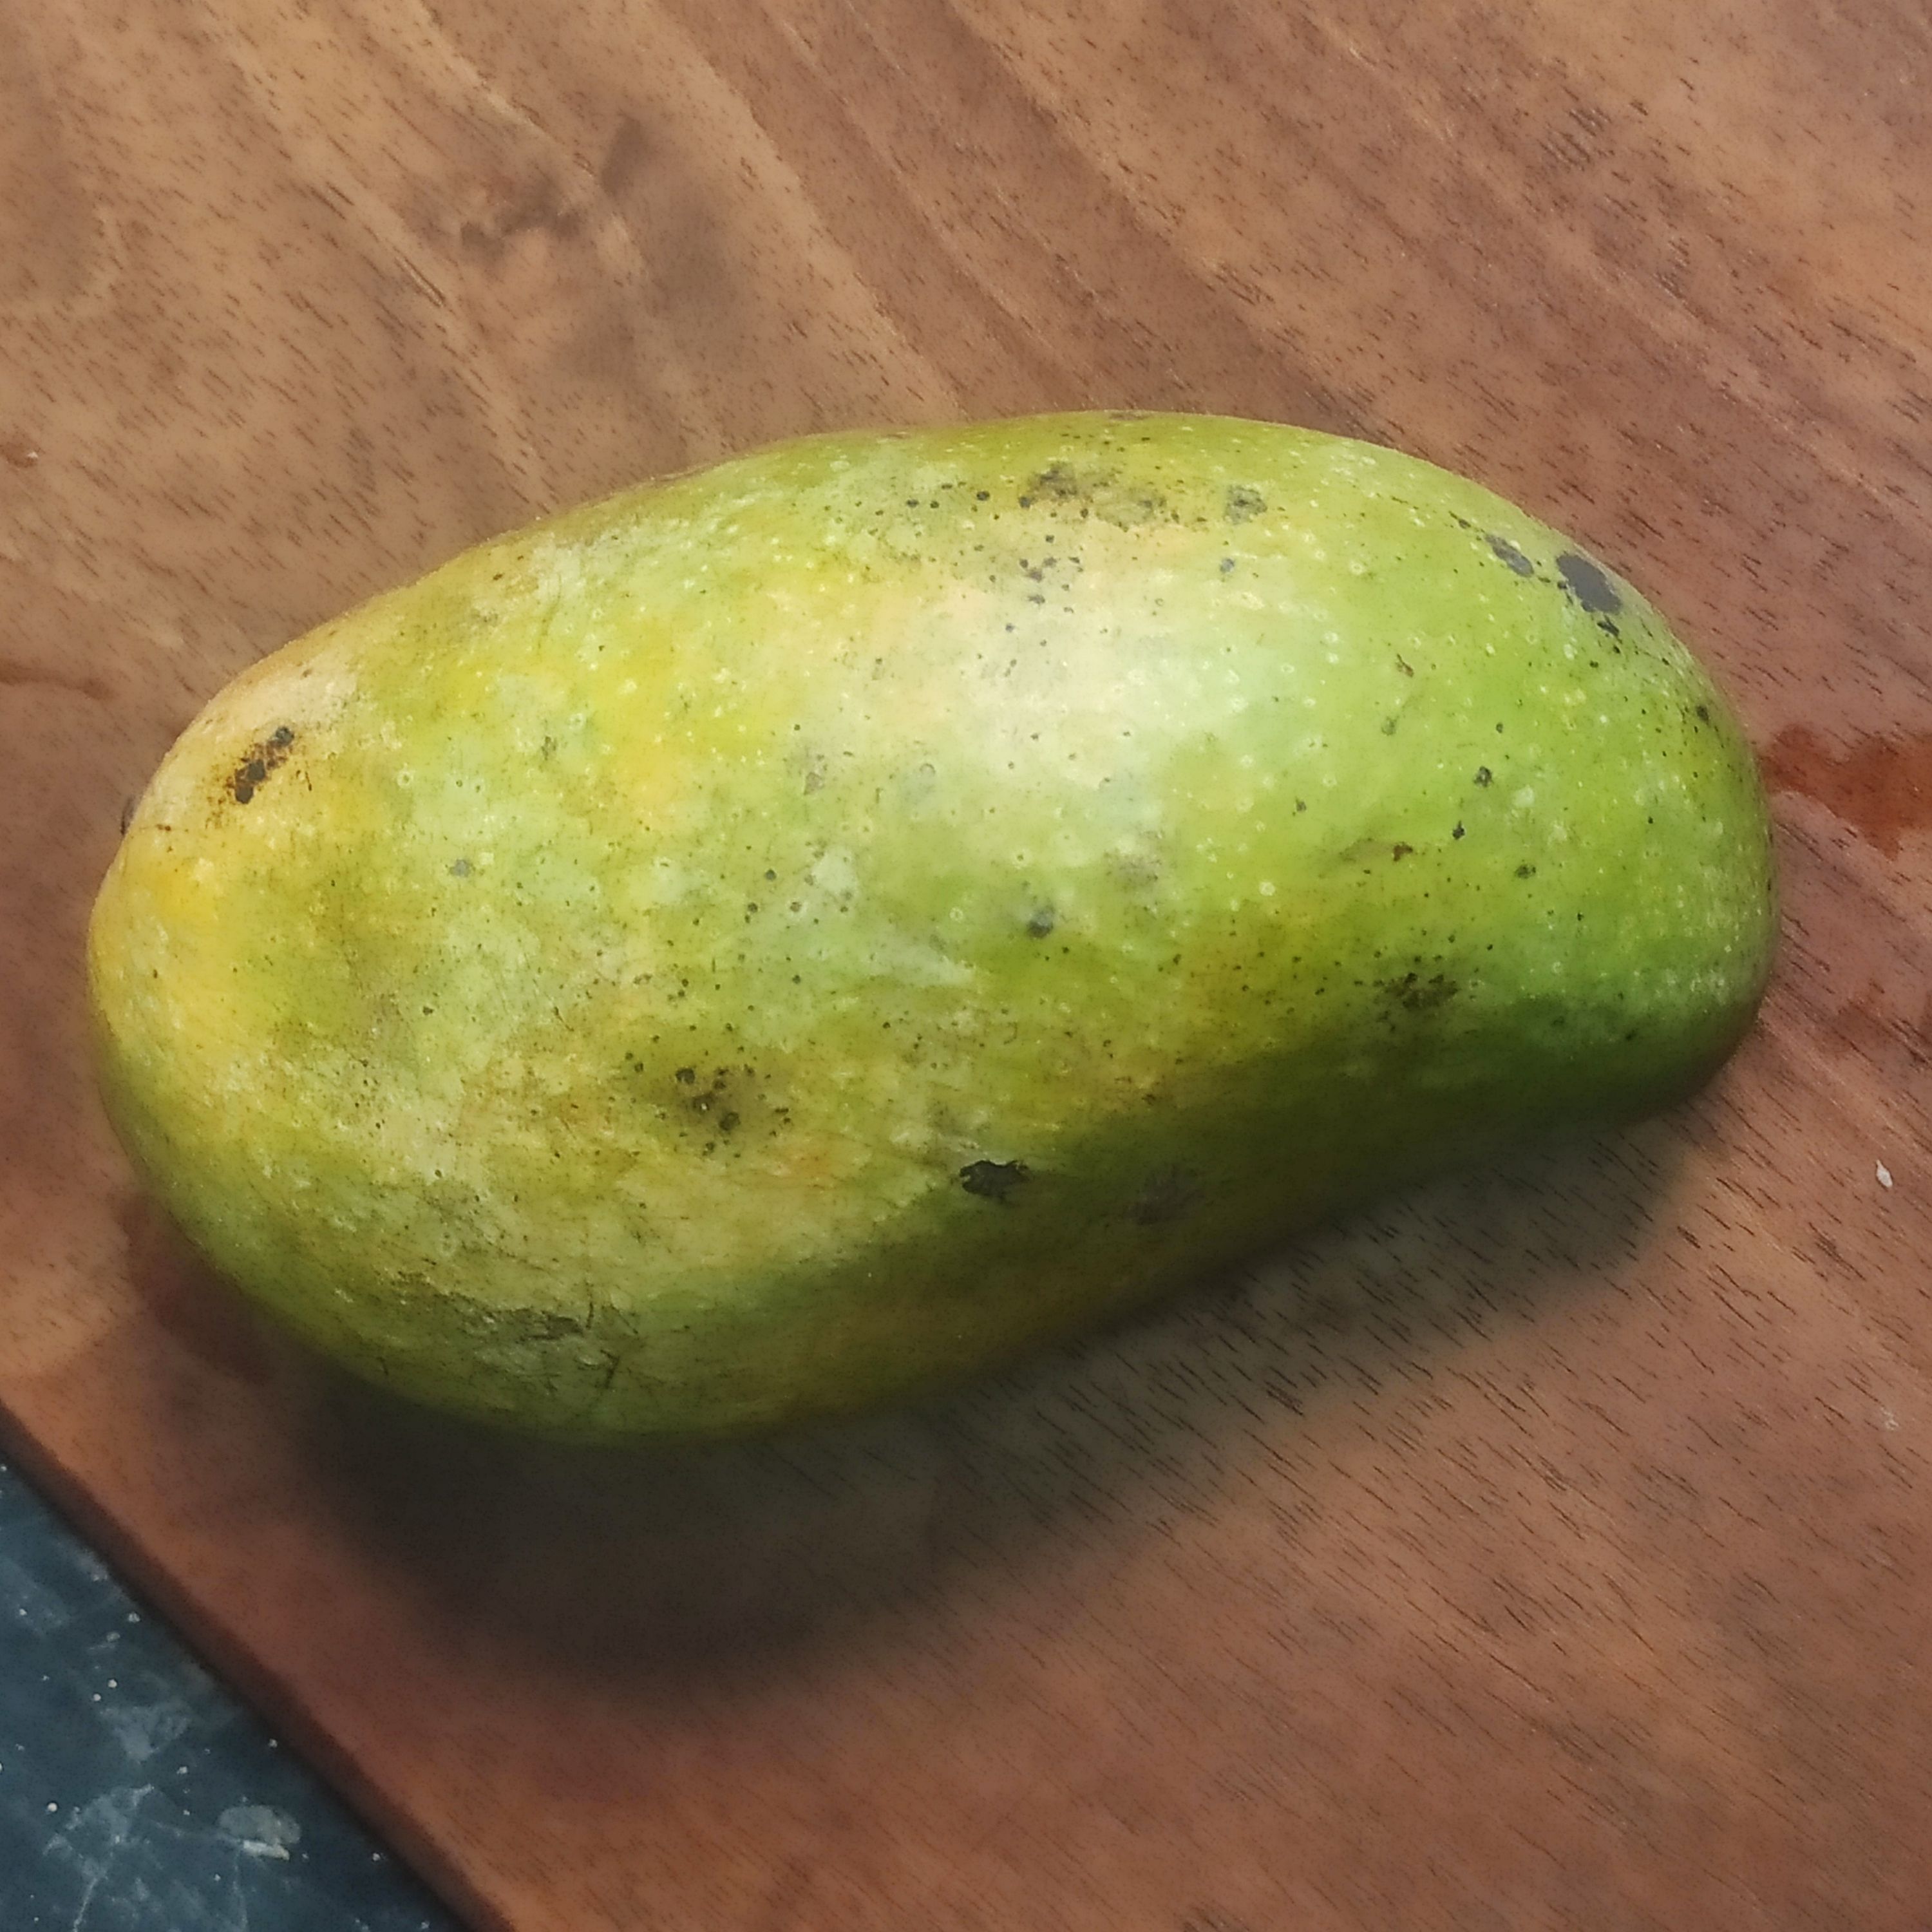
Fruit: mango
Grade: 2nd-grade